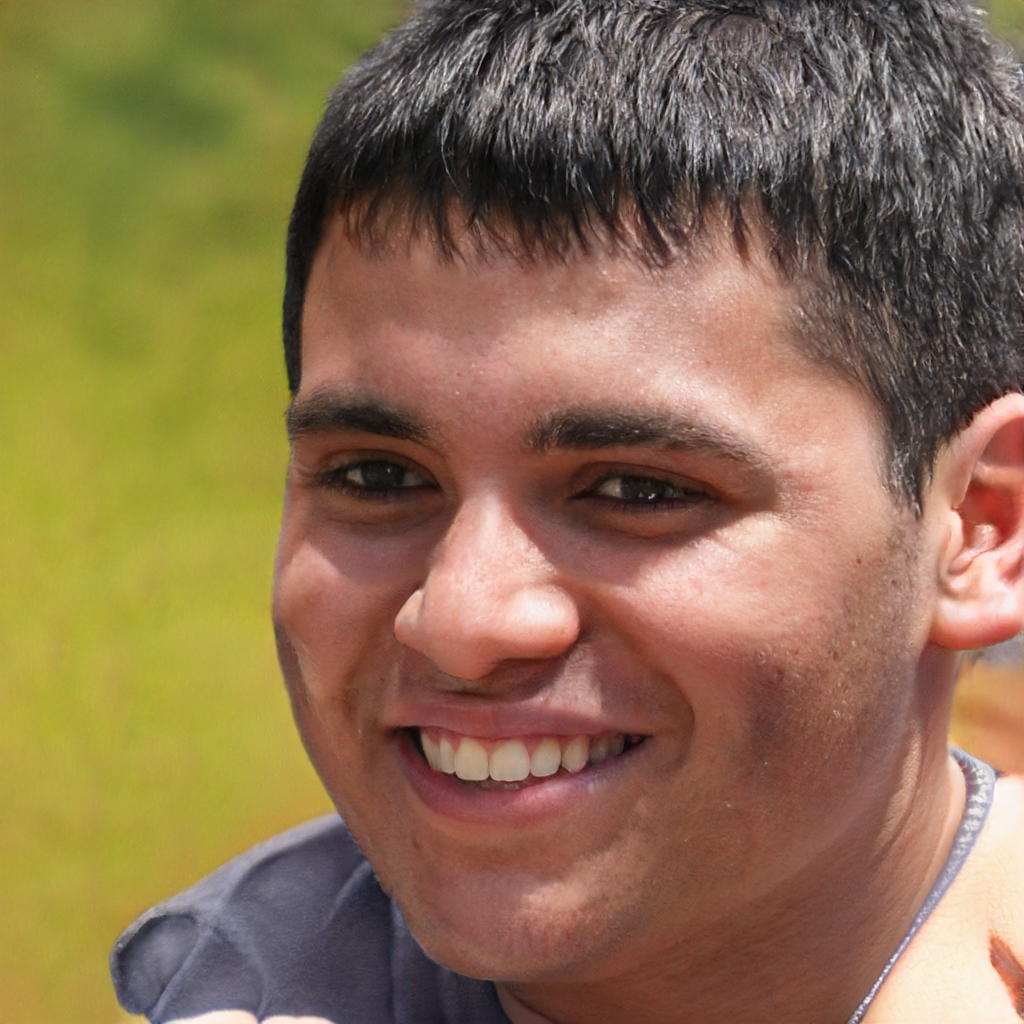
Gender: Male